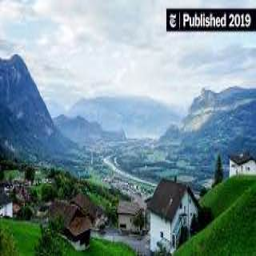
Triesenberg